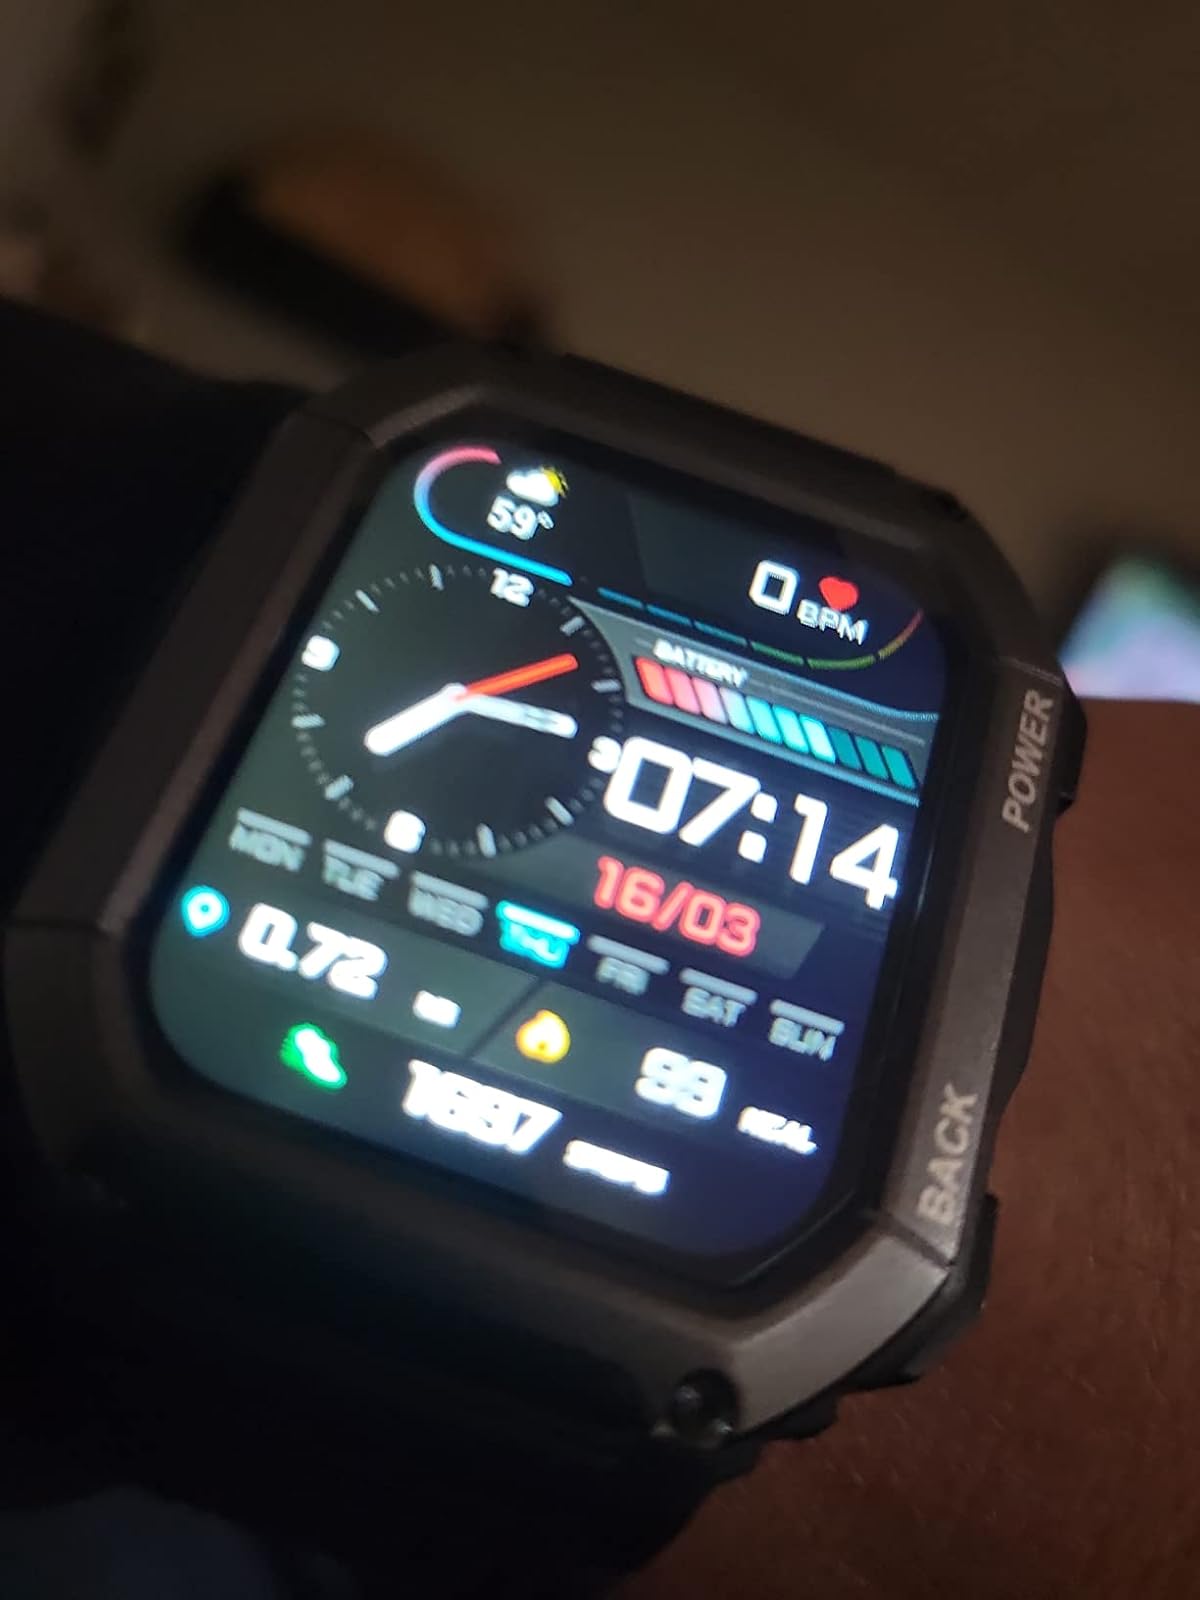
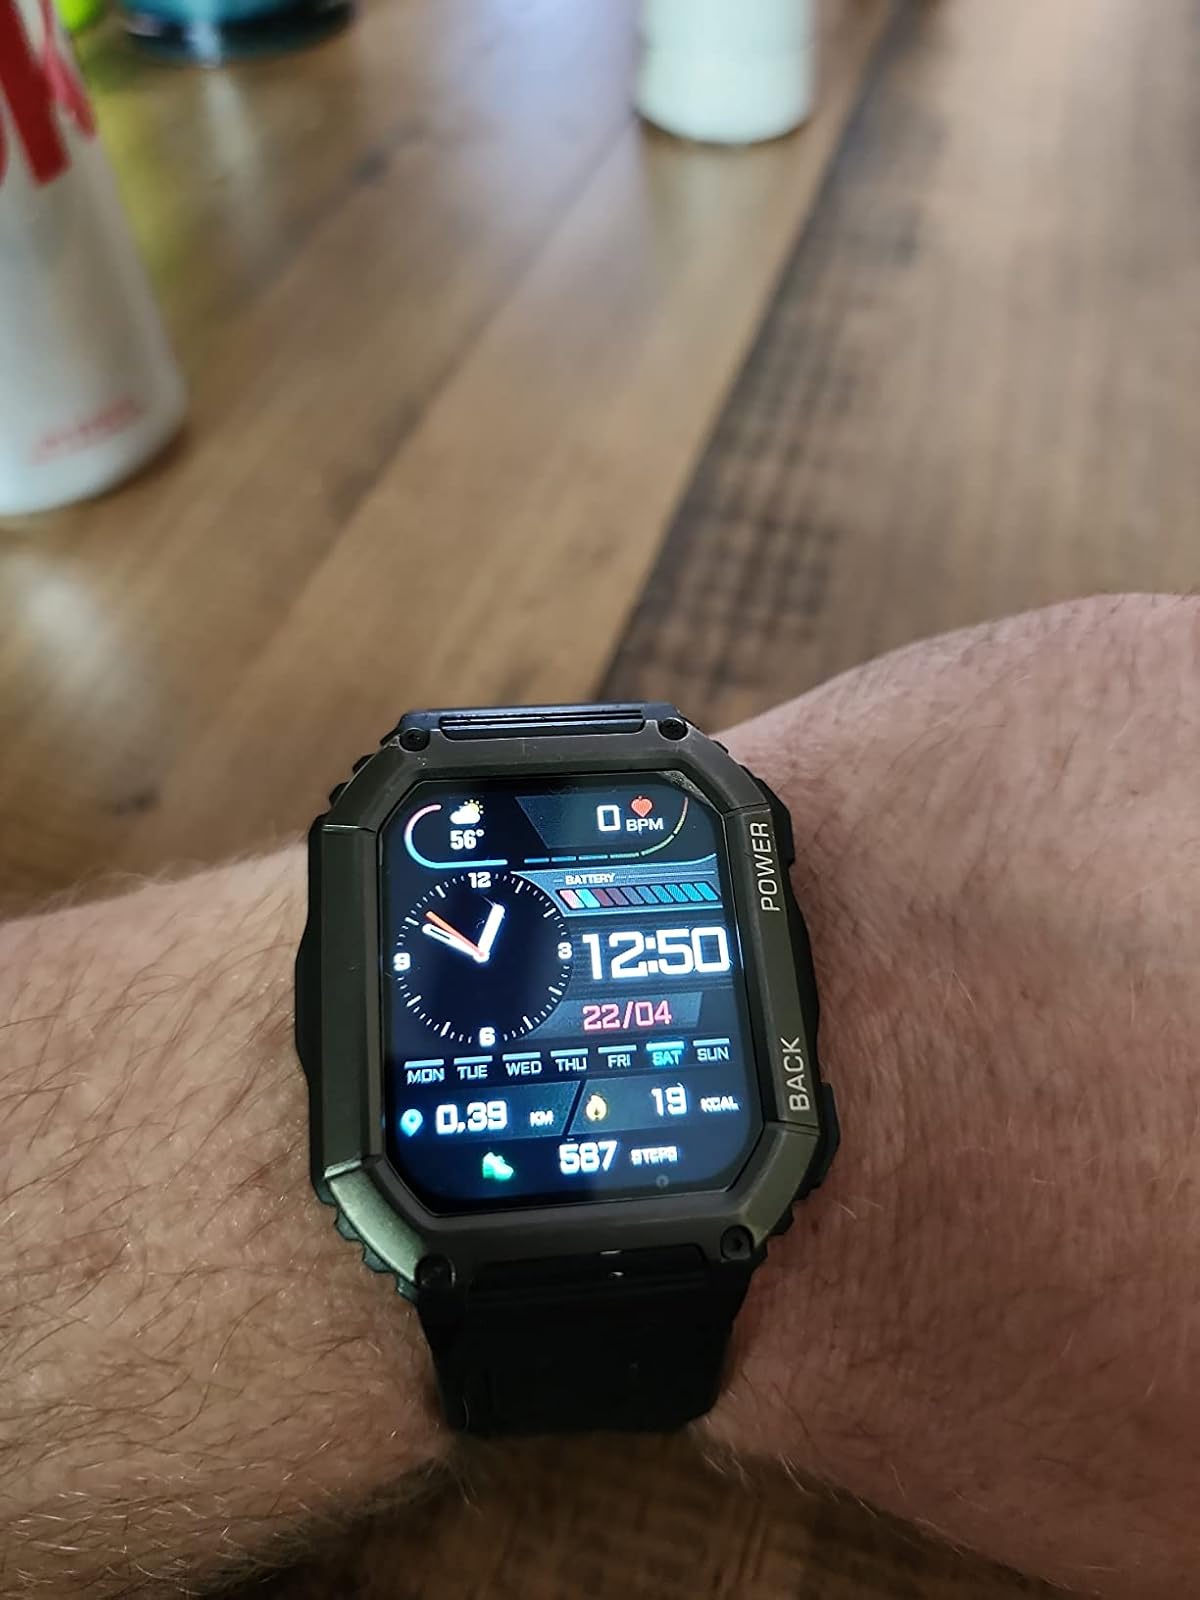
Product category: smartwatch
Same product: yes